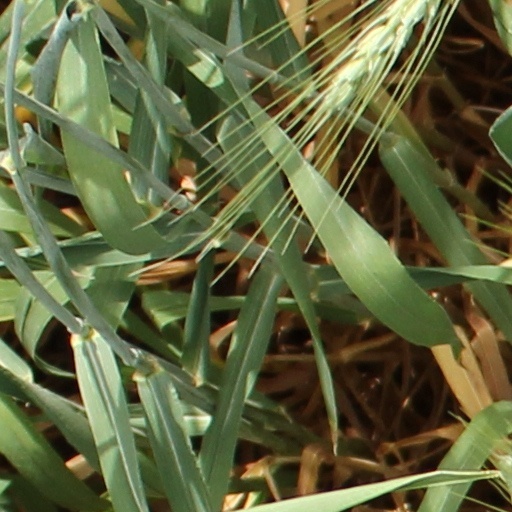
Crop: wheat